Liam Robbins

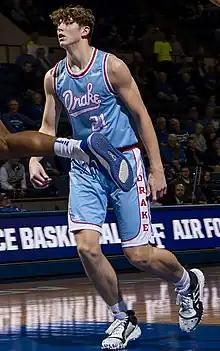
Robbins with Drake in 2019

As a freshman at Drake, Robbins served as a backup to Nick McGlynn, whom he took advice from. He averaged 4.1 points, 2.7 rebounds and 1.1 blocks per game. On January 7, 2020, Robbins recorded 20 points, nine rebounds and a career-high seven blocks in a 65–62 win over Loyola–Chicago, despite having the stomach flu. He tied the program single-game record for blocks. On February 5, Robbins posted a career-high 29 points, seven rebounds and three blocks in a 73–60 victory over Bradley. As a sophomore, he averaged 14.1 points, 7.1 rebounds and 2.9 blocks per game, which ranked fifth in the nation, while recording a school-record 99 blocks. He was named to the Second Team All-Missouri Valley Conference and earned All-Defensive Team, Most Improved Team and All-Tournament Team honors.